Anna Lee Fisher

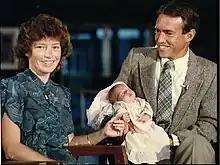
Anna and Bill Fisher and baby daughter Kristin Anne

As the flight engineer, Fisher sat in the seat behind the commander and the pilot and assisted them during ascent, descent and landing. Before her flight, Fisher wanted to perform capsule communicator (CAPCOM) duties. Hauck was unenthusiastic about this—he wanted his crew to be focused on training for the upcoming mission—but he relented, and Fisher performed CAPCOM duties for STS-9 in November. She used a breast pump during breaks and hired a nanny to help care for Kristin. The crew went to Seattle to learn about the Inertial Upper Stage (IUS) from the manufacturer, Boeing, but on the way back they found that the mission payload had been changed and the IUS would not be used. By November the crew was assigned to the STS-41-H mission.